Normanby Hotel

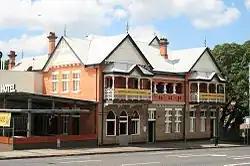
Normanby Hotel, 2008

Normanby Hotel is a heritage-listed hotel at 1 Musgrave Road, Red Hill, City of Brisbane, Queensland, Australia. It was designed by John B Nicholson and built in by Thomas Game. It was extended in 1917 to a design by George Henry Male Addison. It was added to the Queensland Heritage Register on 21 October 1992.